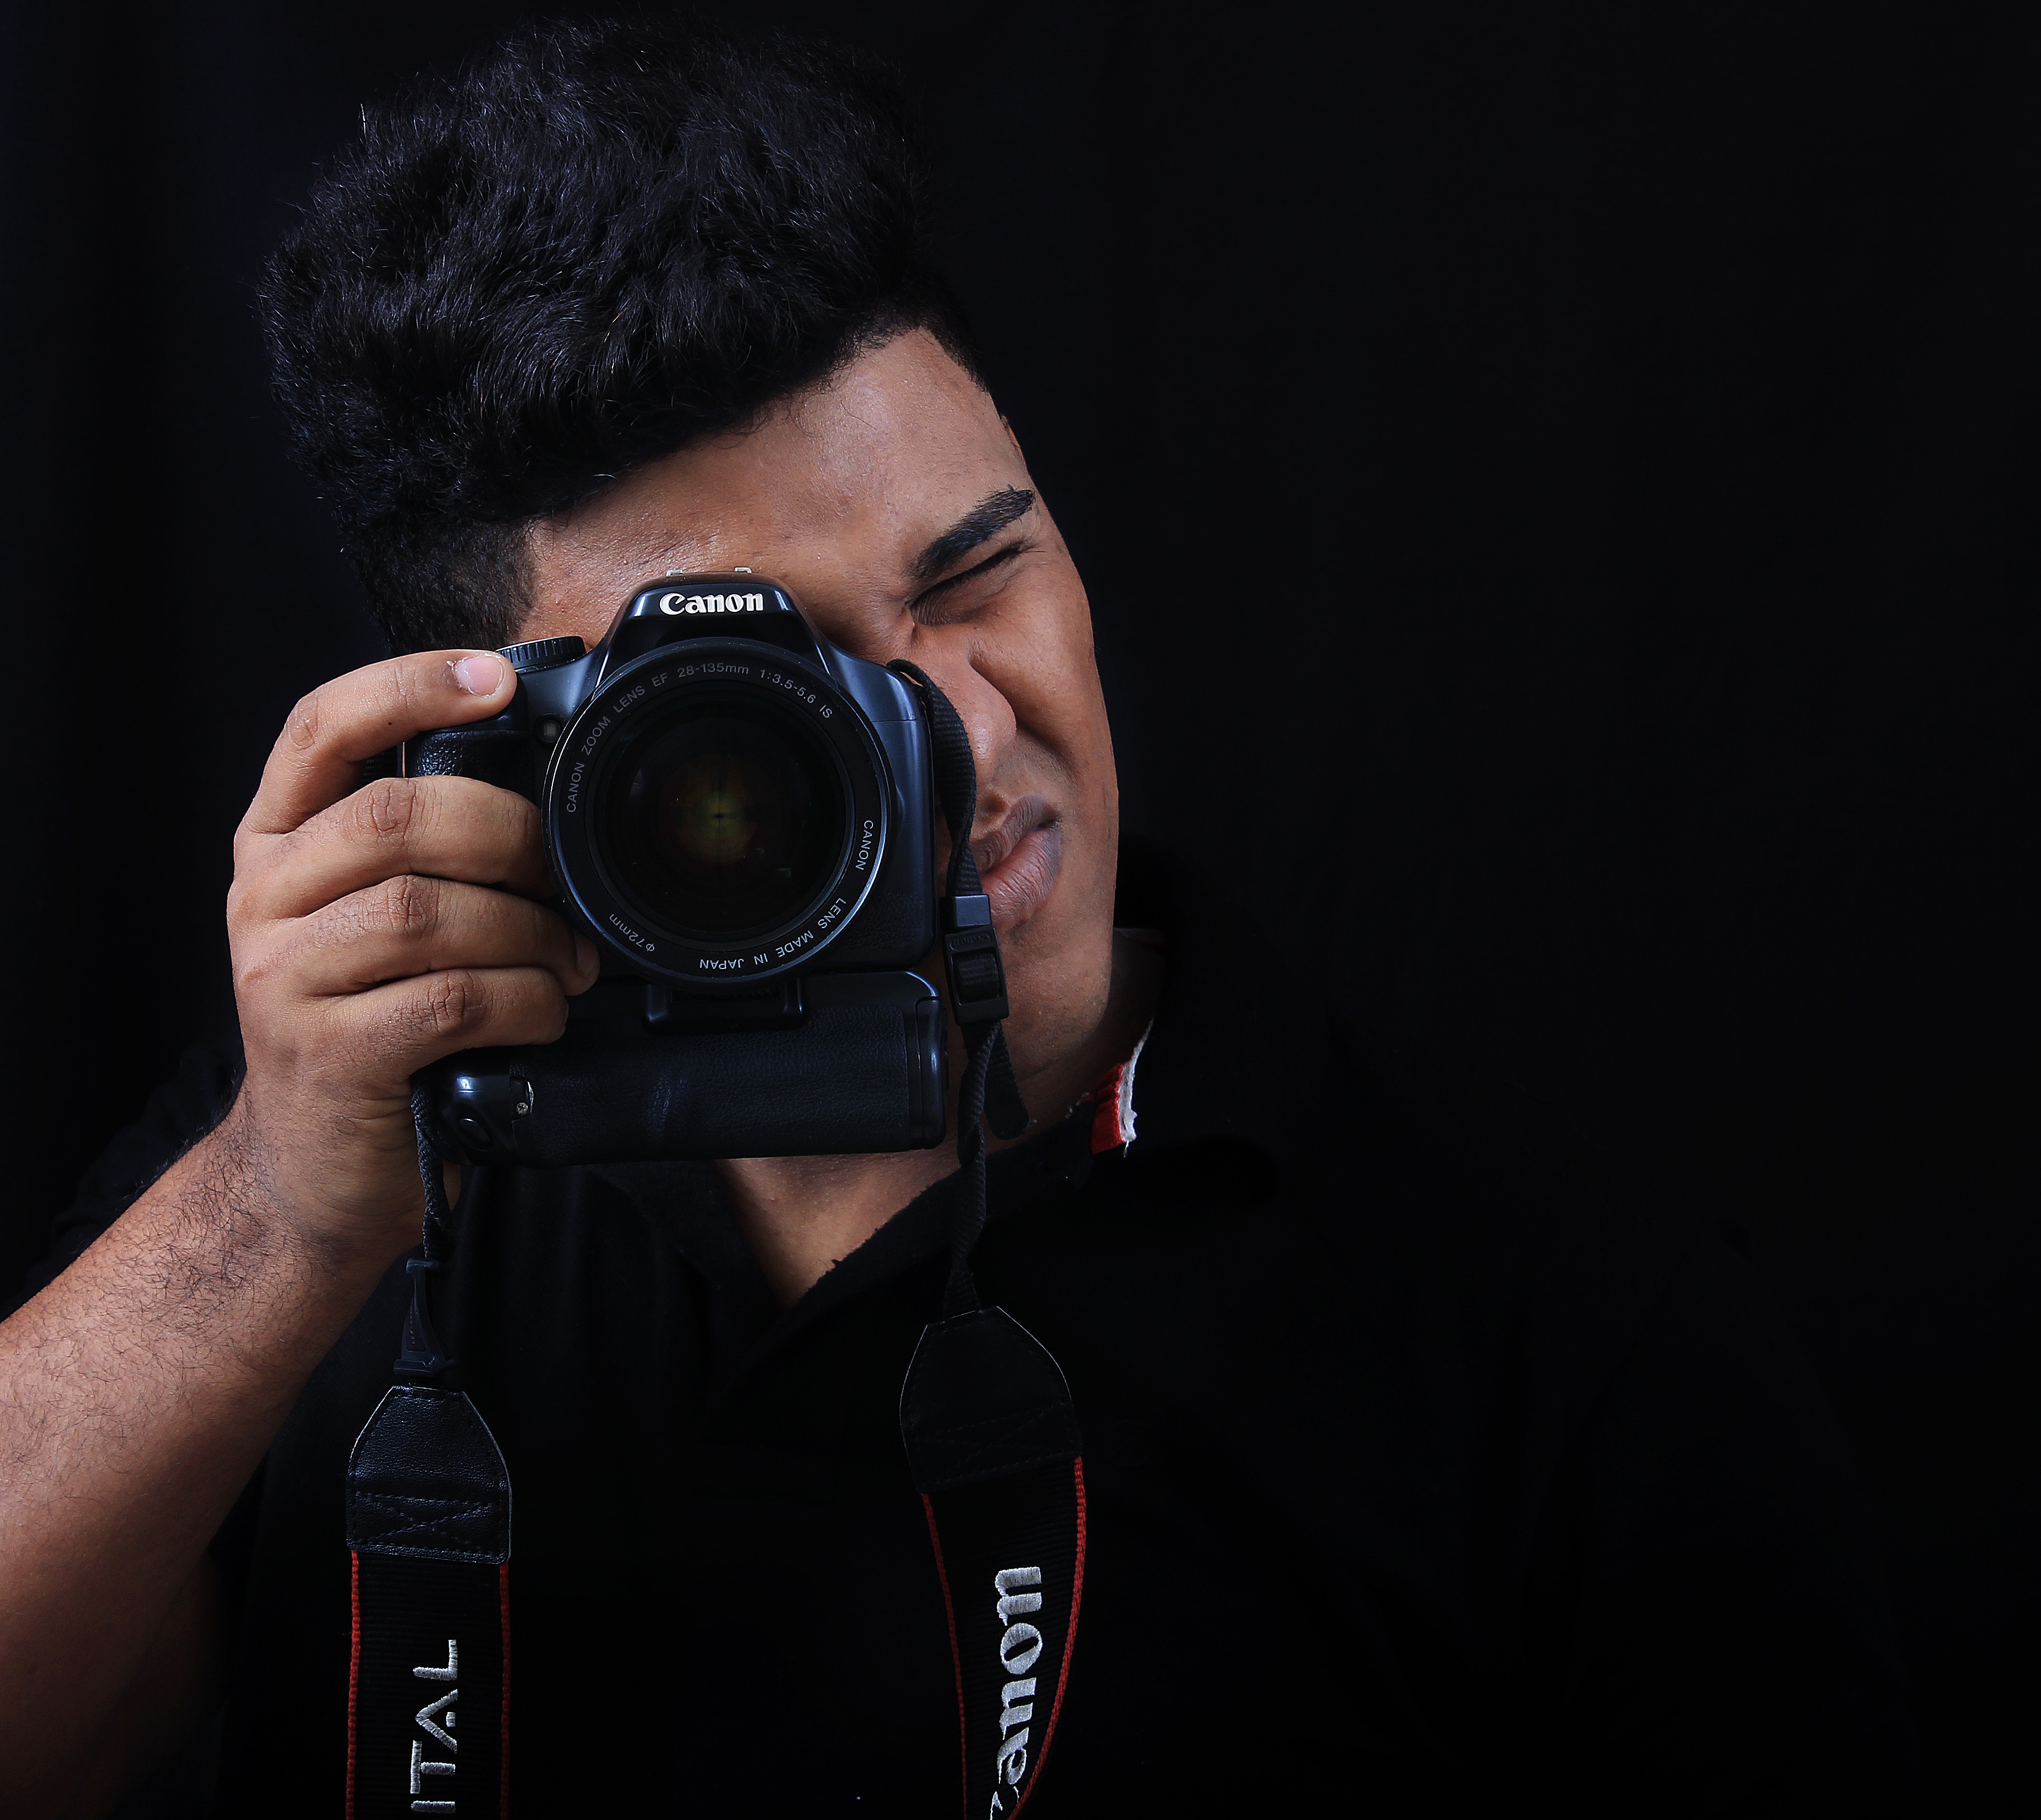
notebook, camera, photography, photographer, purple, photo, dslr, canon, professional, nikon, black, reflex camera, eos, team, digital camera, singing, digital, photograph, sony, pentax, kodak, filter, reflex, photographers, photographic, single lens reflex camera, camera operator, fld, different photography, professional photographers, photoapparat